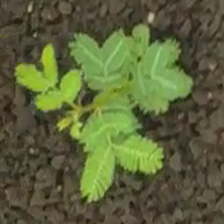
Weed species: Dwarf_cassia_(Chamaecrista pumila)